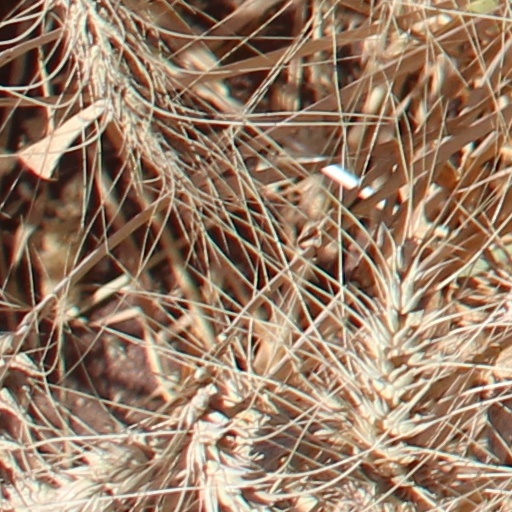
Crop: wheat